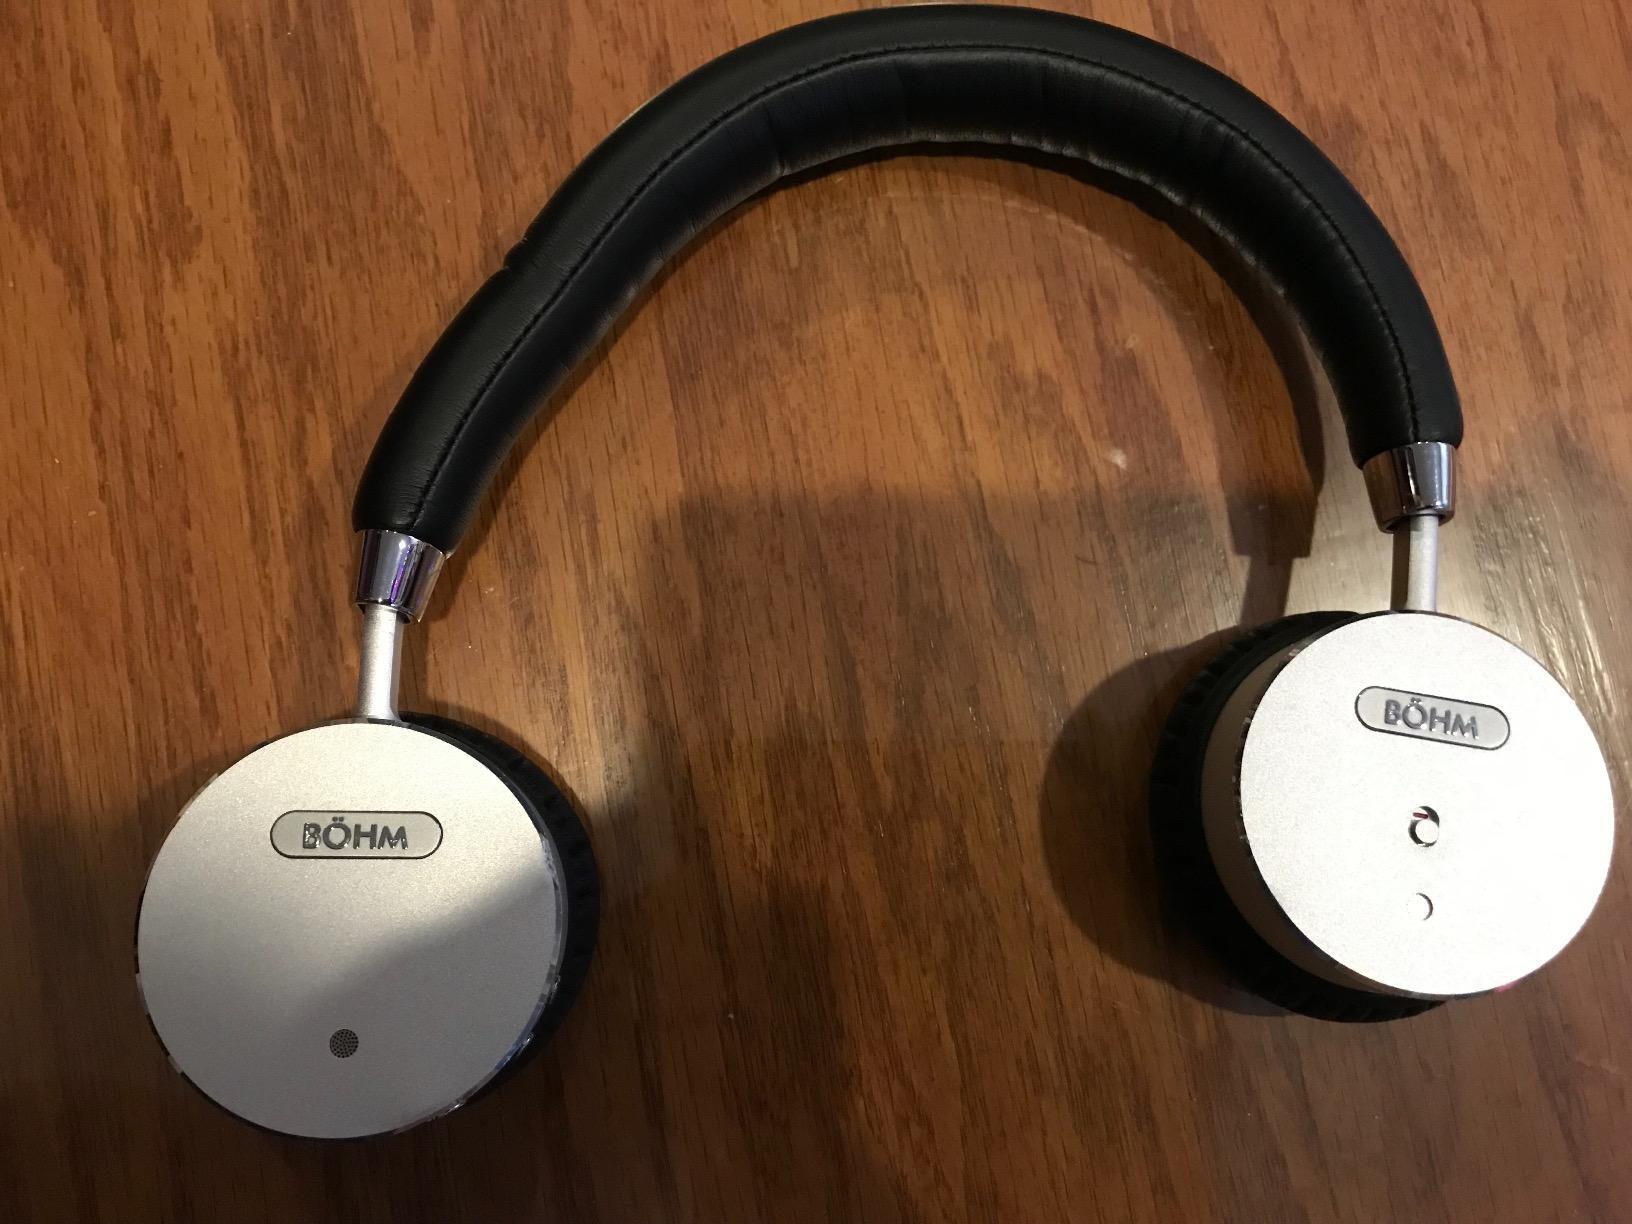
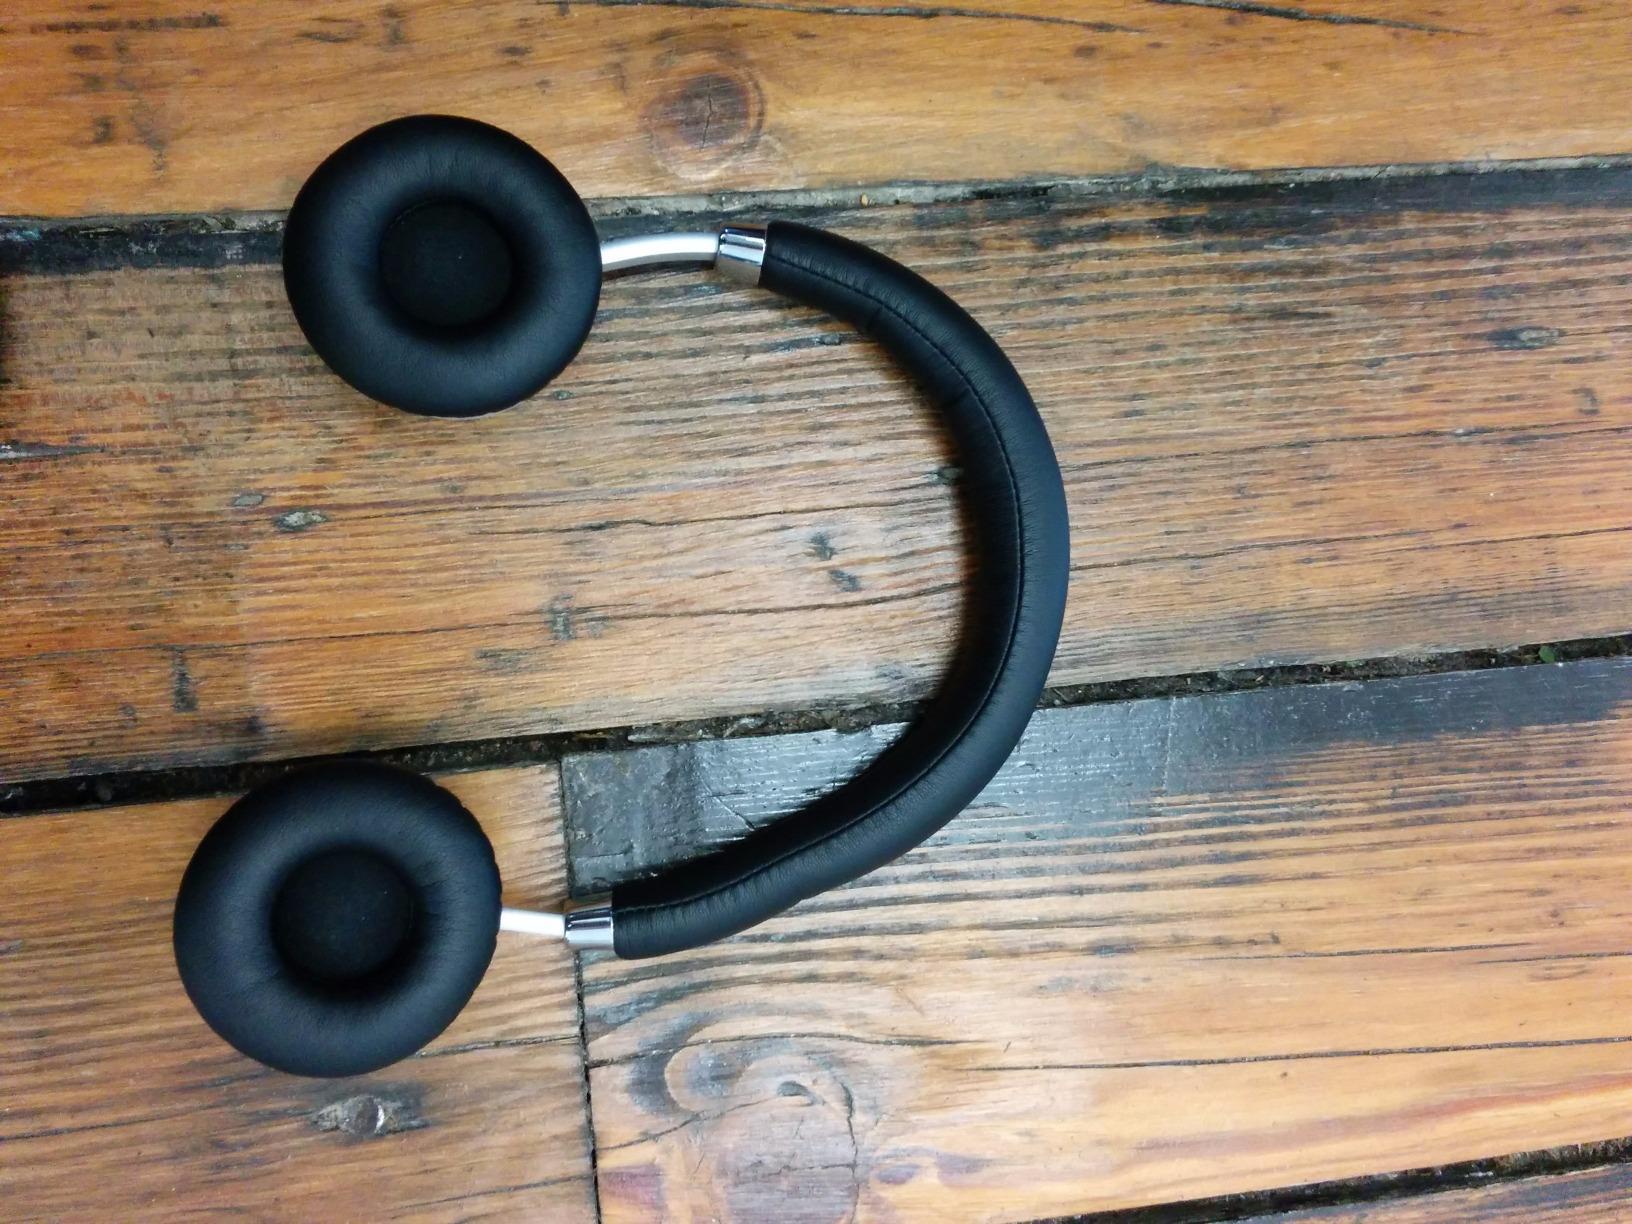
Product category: headphones
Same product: yes